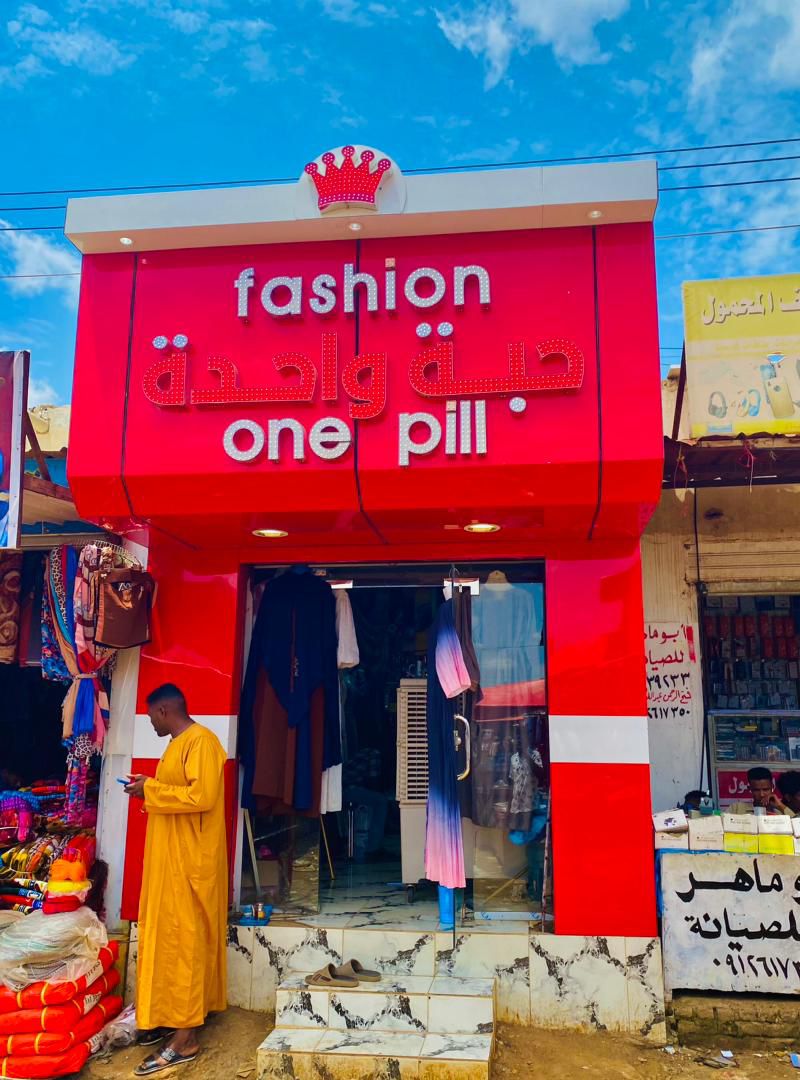
الوصف بالفصحى: محل لبيع الملابس
الوصف بالعامية السودانية: محل هدوم
التصنيف: Marketplaces